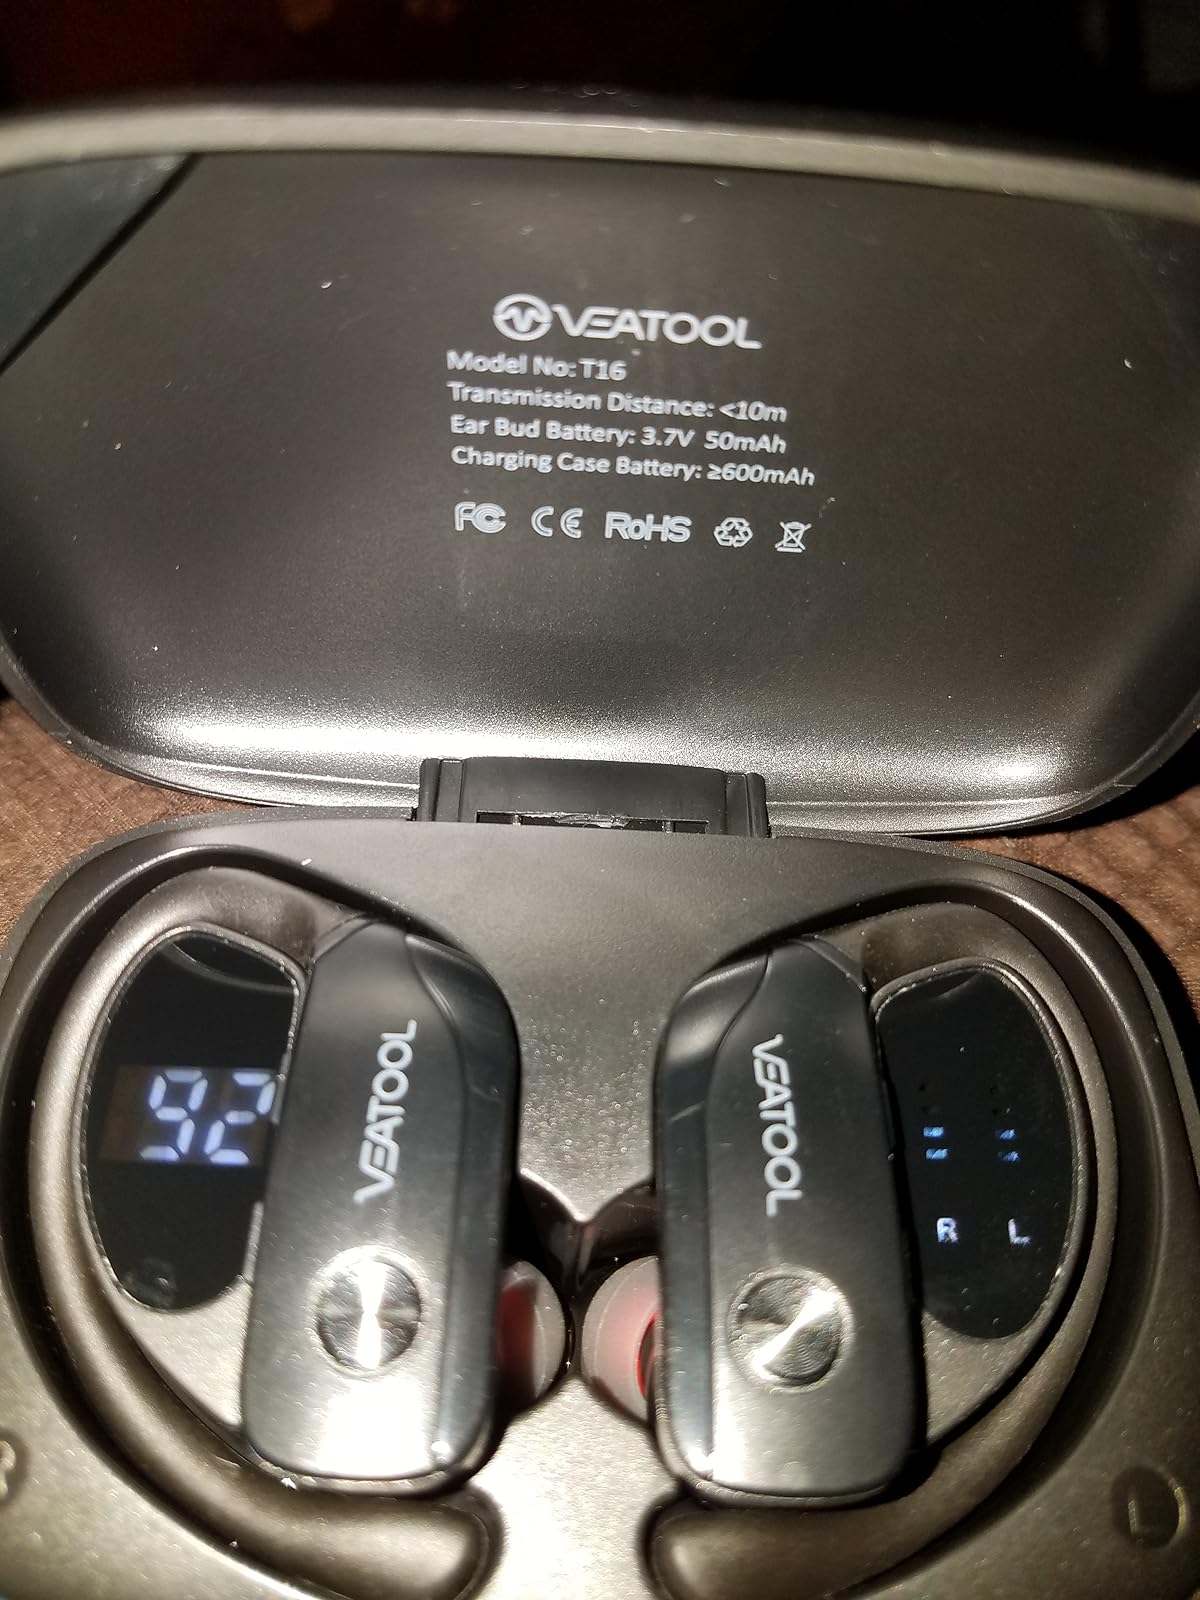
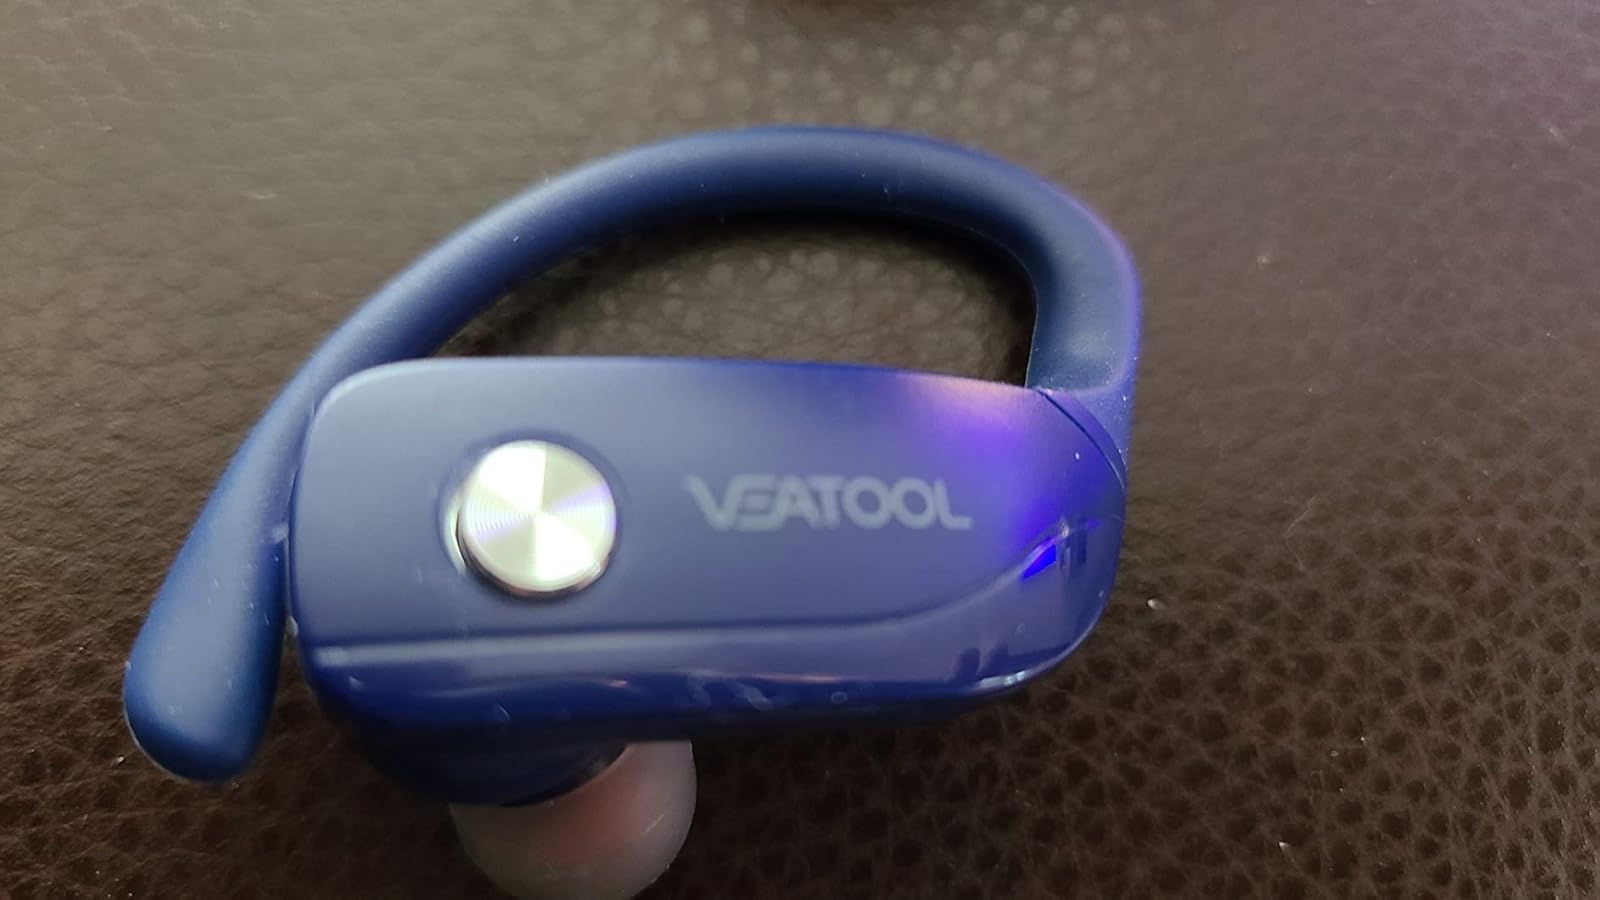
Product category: earbuds
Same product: no